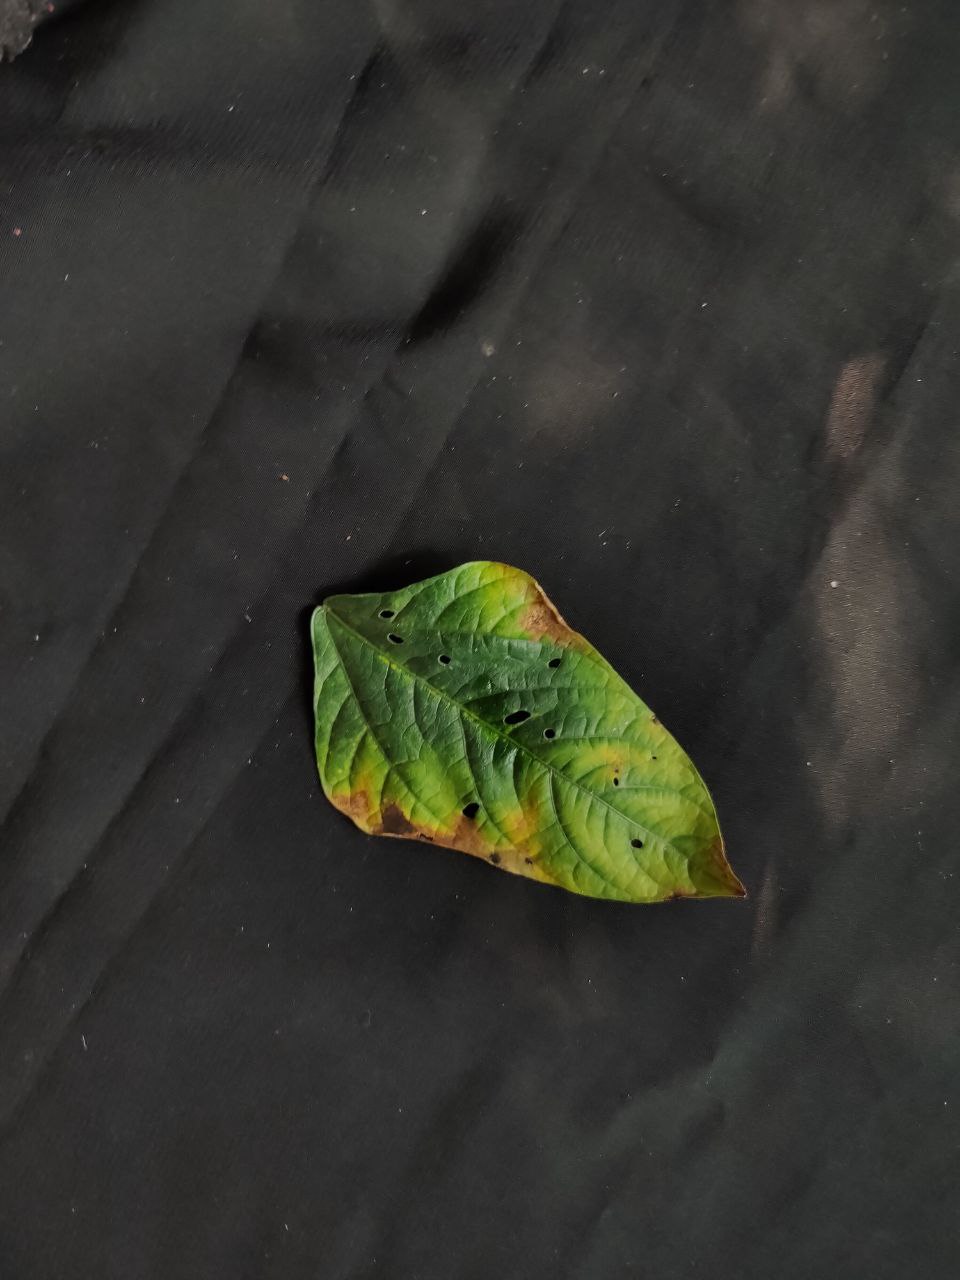
Crop: cowpea
Leaf condition: Bacterial wilt